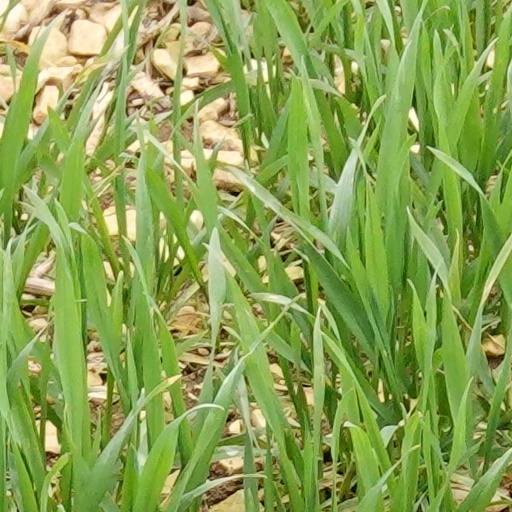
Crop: wheat